82nd Aerial Targets Squadron

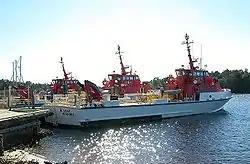
U.S. Air Force ships of the "Tyndall Navy"

There are two kinds of QF-4s. The first is NULLO Full-Scale Aerial Target which keep the above basic drone conversions. For the 82nd, NULLO means Not Under Live Local Operation. A NULLO flight always required at least three drones, the one to be shot down, a spare and a manned QF-4 flying as chase plane. The second kind were manned full-scale drones fitted with advanced countermeasure systems installed by the USAF. While some of the twin-stick QF-4s retained their dual control system as trainers and both ejection seats in working order, the other manned QF-4s have the rear cockpit ejection seat removed. All NULLO aircraft have both ejection seats removed. Noticeable differences between the two are the six antennas from the VDOPS scoring system, the hump on top of the fuselage, a crude box on the left intake and a fairing in the left forward Sparrow III missile well.